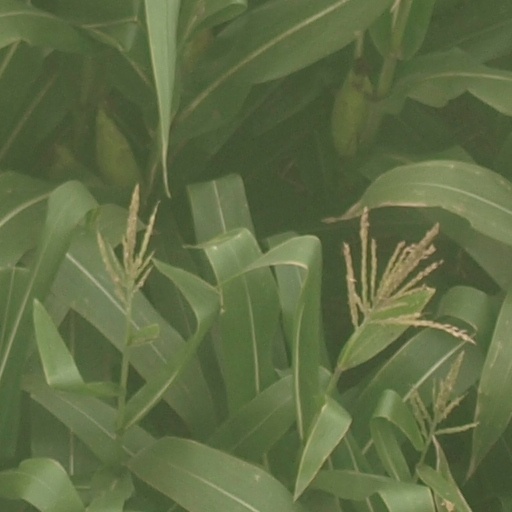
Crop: maize; corn